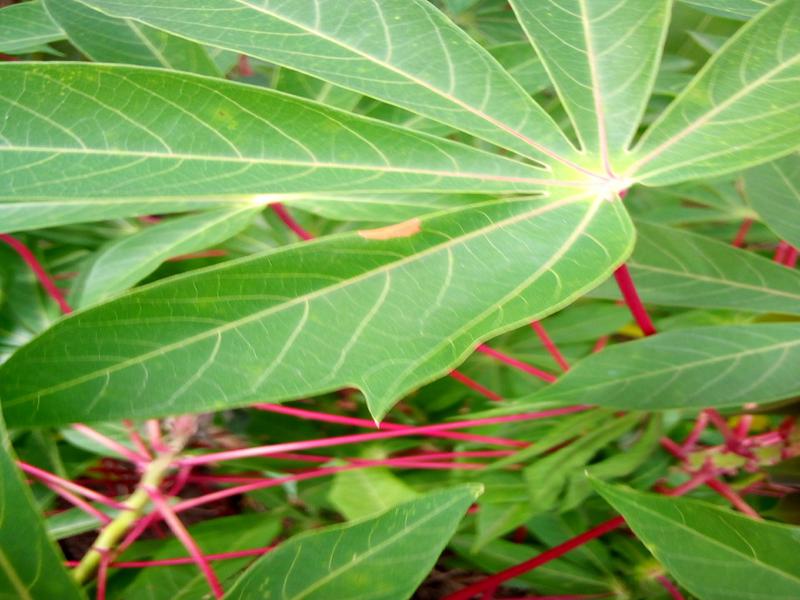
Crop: cassava
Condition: healthy